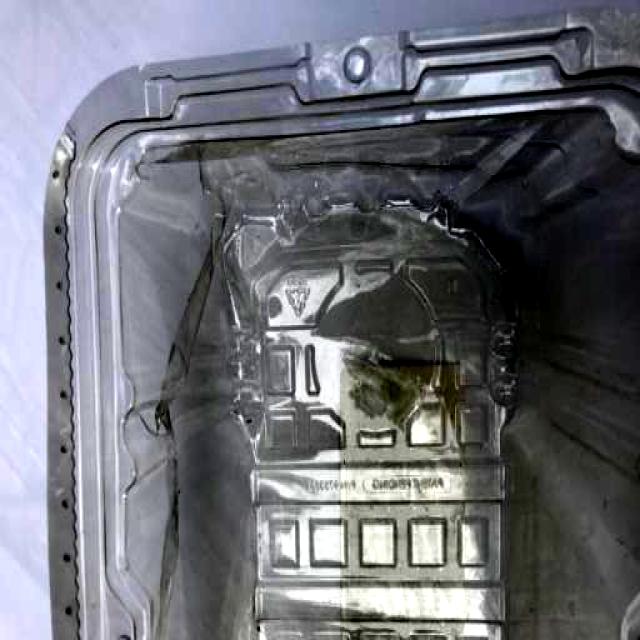
Label: Plastic